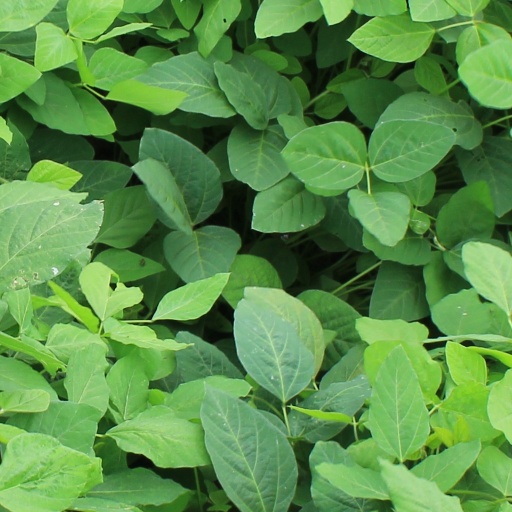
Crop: soybean